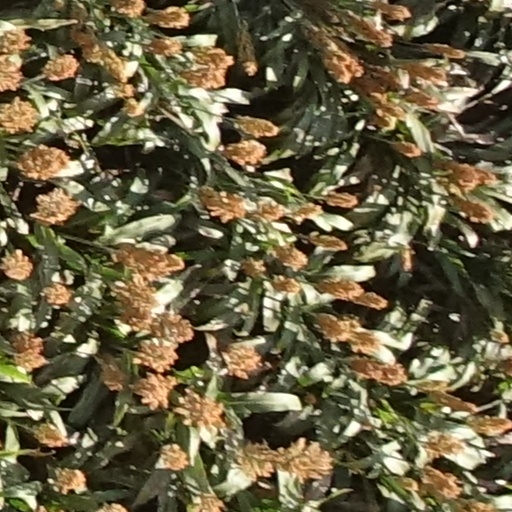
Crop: sorghum